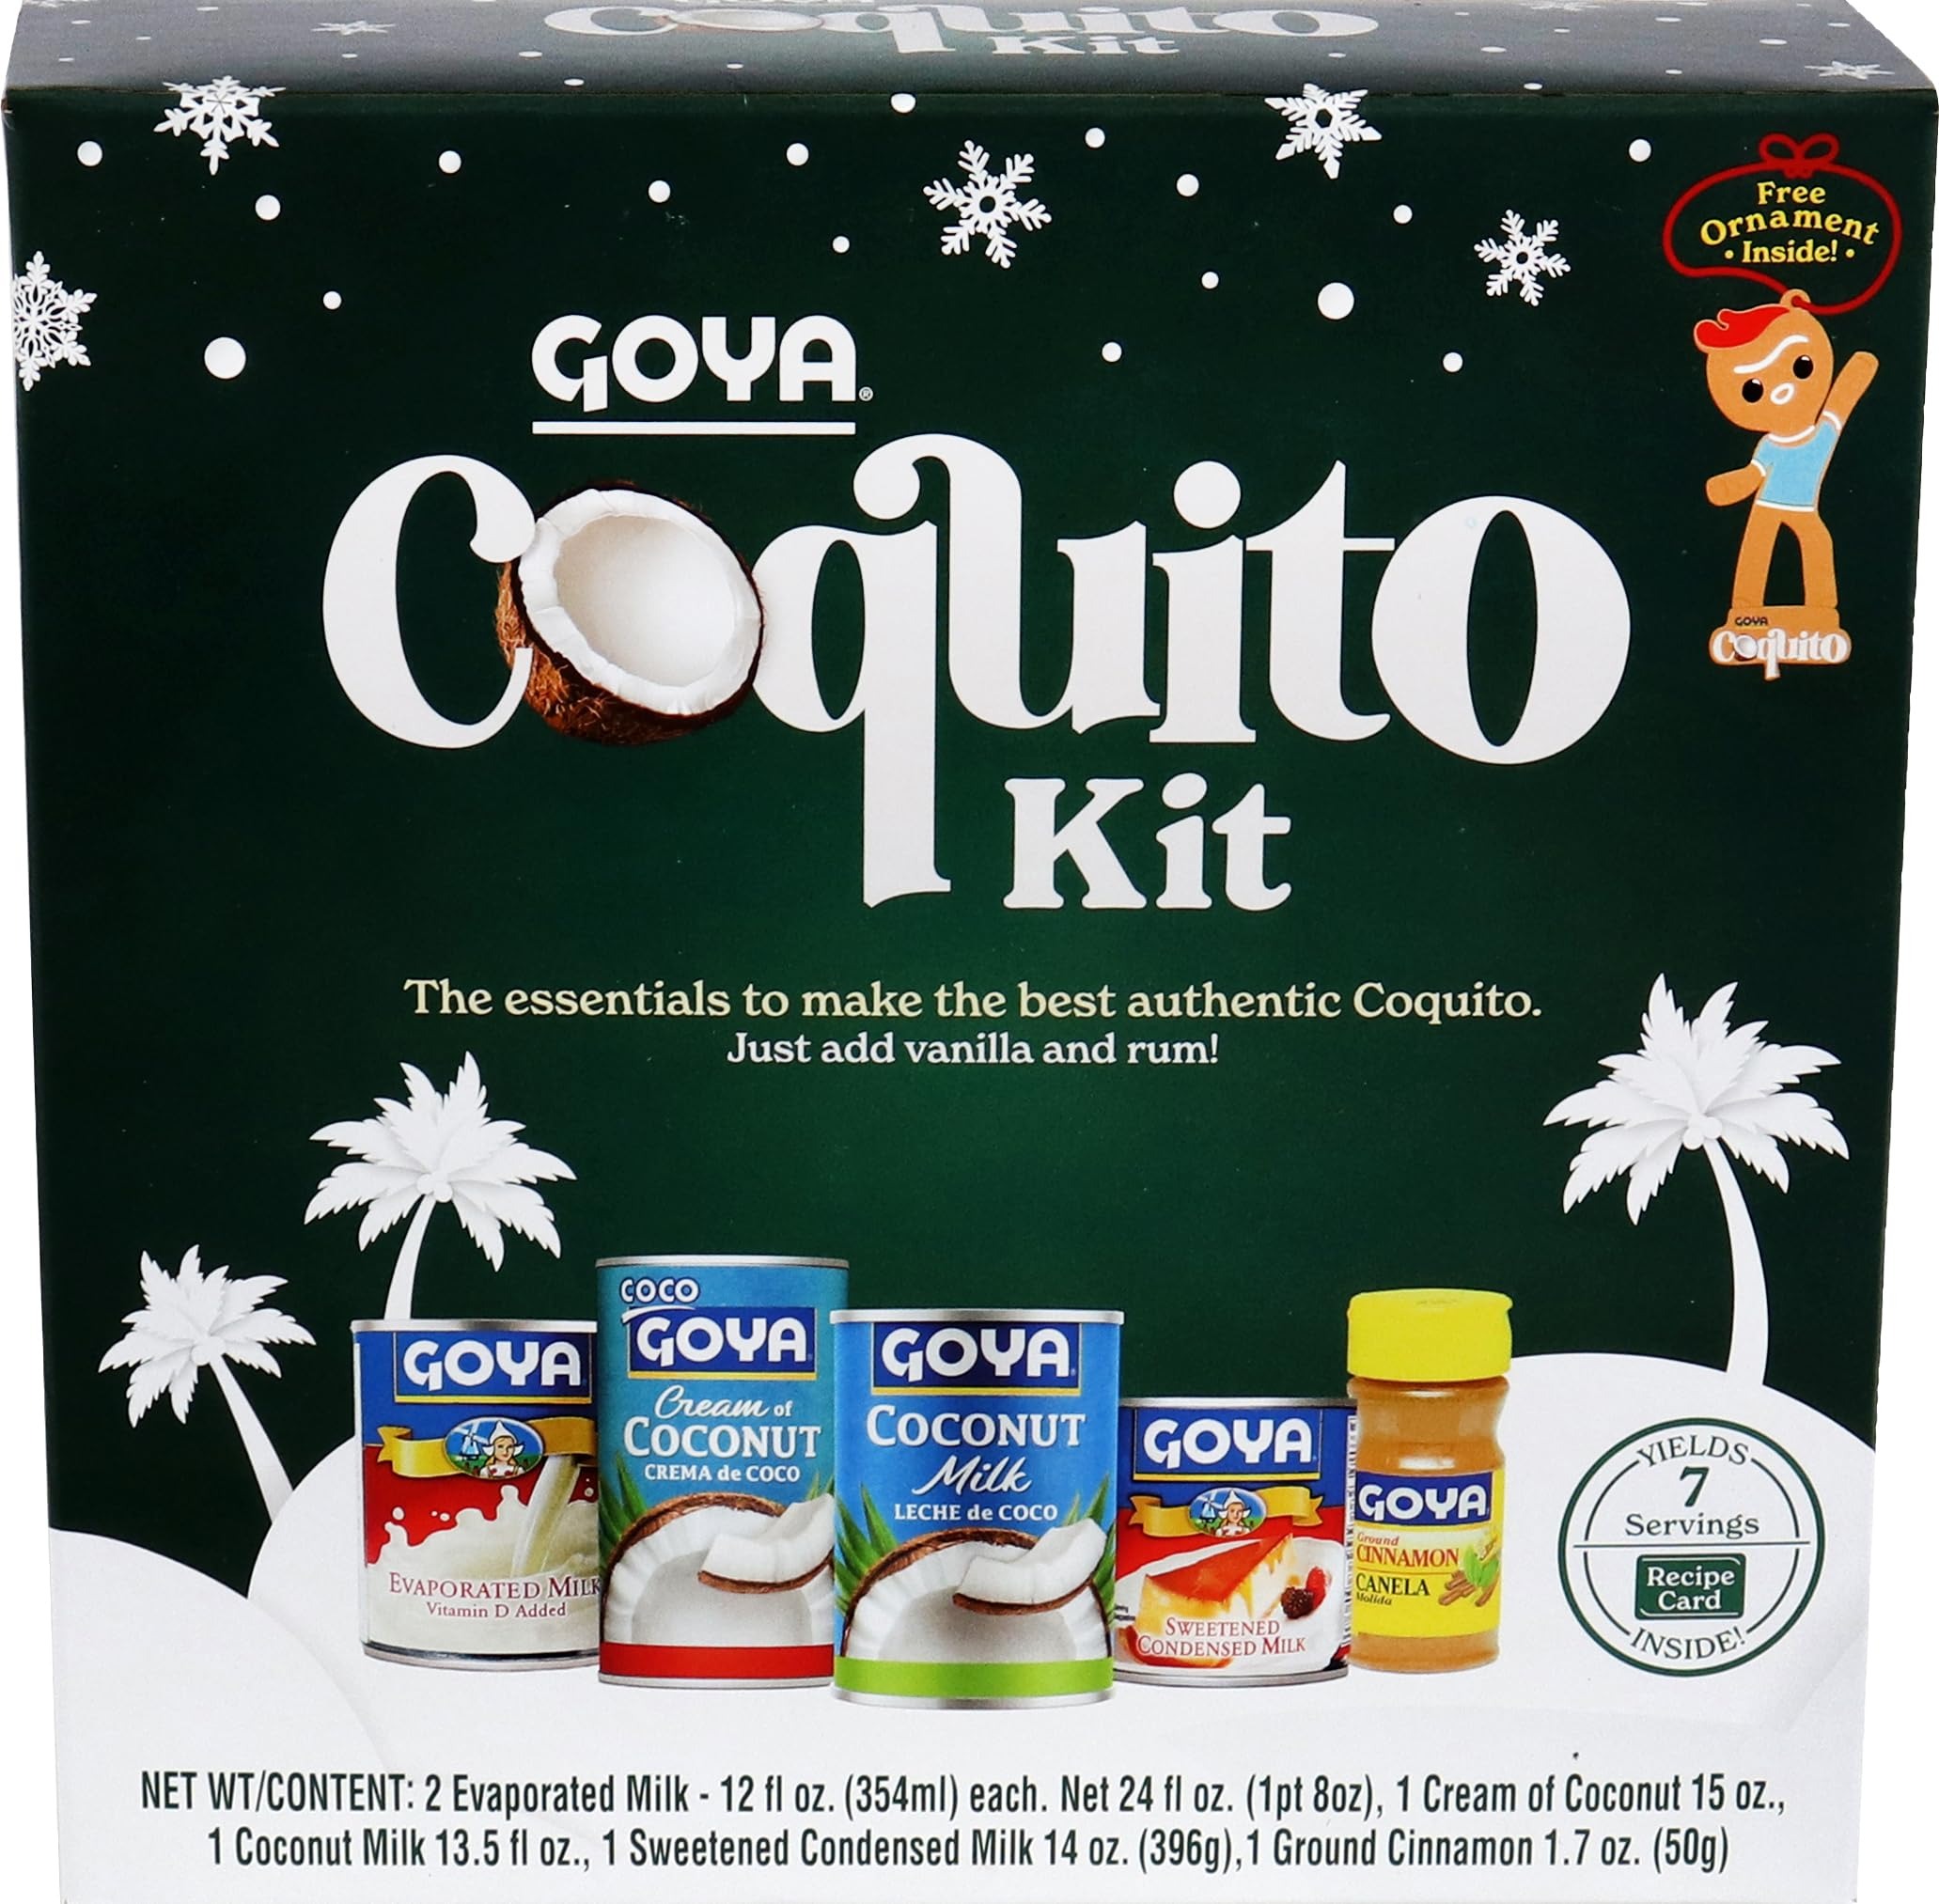
Item Name: Goya Coquito Holiday Kit
Bullet Point 1: A TROPICAL WAY TO HOLIDAY | Make your own Coquito at home with the GOYA Coquito Kit, a tropical way to holiday! If you like coconut and eggnog, you'll love Puerto Rican Coquito! Coquito is a thick and creamy coconut drink that mixes silky GOYA Coconut Milk with sweet GOYA Cream of Coconut, GOYA Evaporated Milk, GOYA Sweetened Condensed Milk, cinnamon and rum.
Bullet Point 2: CONVENIENT COQUITO | All of the essential ingredients are included in the GOYA Coquito Kit, along with a recipe card that yields 7 servings, just add Vanilla and Rum! This rich, authentic Coquito recipe is commonly made during Christmas, where it is served cold and meant to be shared with family and friends. The holidays officially begin once someone brings out the first batch of fresh Coquito!
Bullet Point 3: HOLIDAY MAGIC | Use the GOYA Coquito Kit to make Coquito for your next holiday celebration and enjoy a festive Latin tradition that's been celebrated for generations. With delciious flavors and aromas of the holiday season, GOYA Coquito Kit is sure to put everyone in the holiday spirit!
Bullet Point 4: PREMIUM QUALITY | If it's Goya... it has to be good! | ¡Si es Goya... tiene que ser bueno!
Bullet Point 5: ONE COQUITO KIT INCLUDES: TWO (2) Cans of Evaporated Milk, ONE (1) Can of Cream of Coconut, ONE (1) Can of Coconut Milk, ONE (1) Can of Sweetened Condensed Milk, ONE (1) Bottle of Ground Cinnamon.
Value: 96.0
Unit: Ounce

Price: 19.89